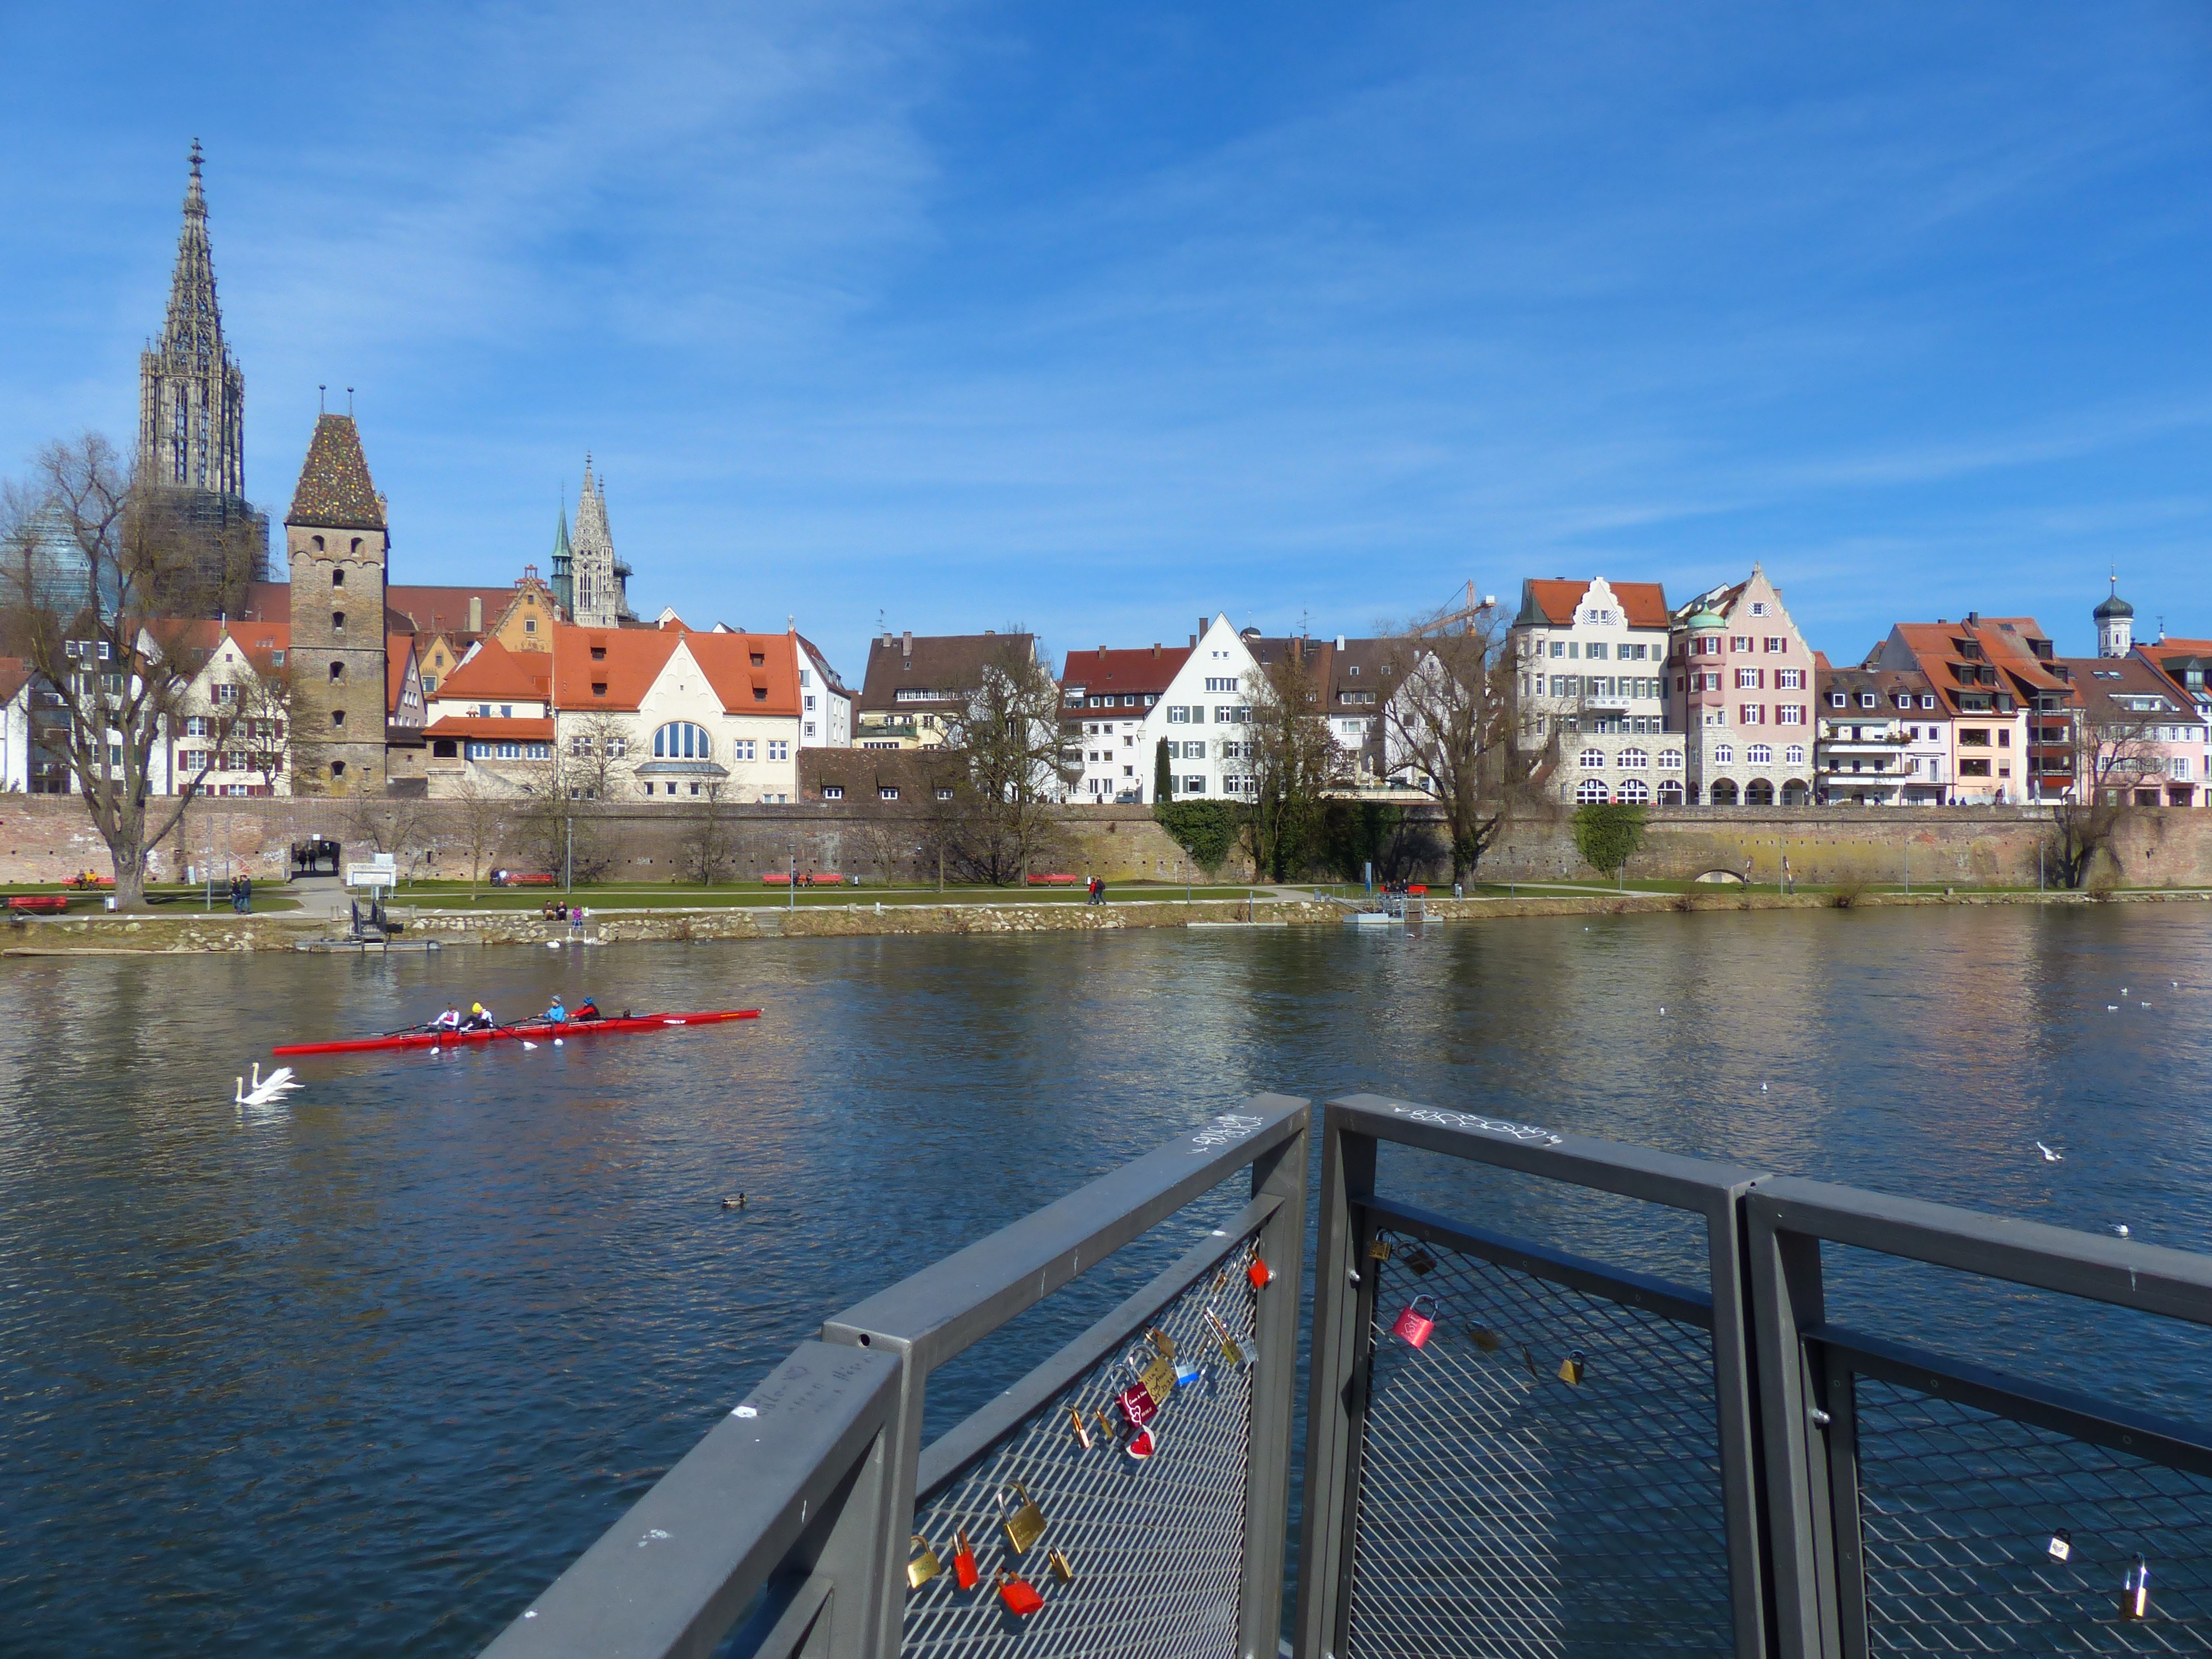
sea, dock, boat, city, river, vacation, vehicle, bay, harbor, marina, port, tourism, waterway, city view, ferry, bank, danube, boating, grid, promenade, watercraft, ulm, water sports, city wall, city promenade, padlocks, bank of the danube, love locks, ulm cathedral, observation deck, metzgerturm, kayakers